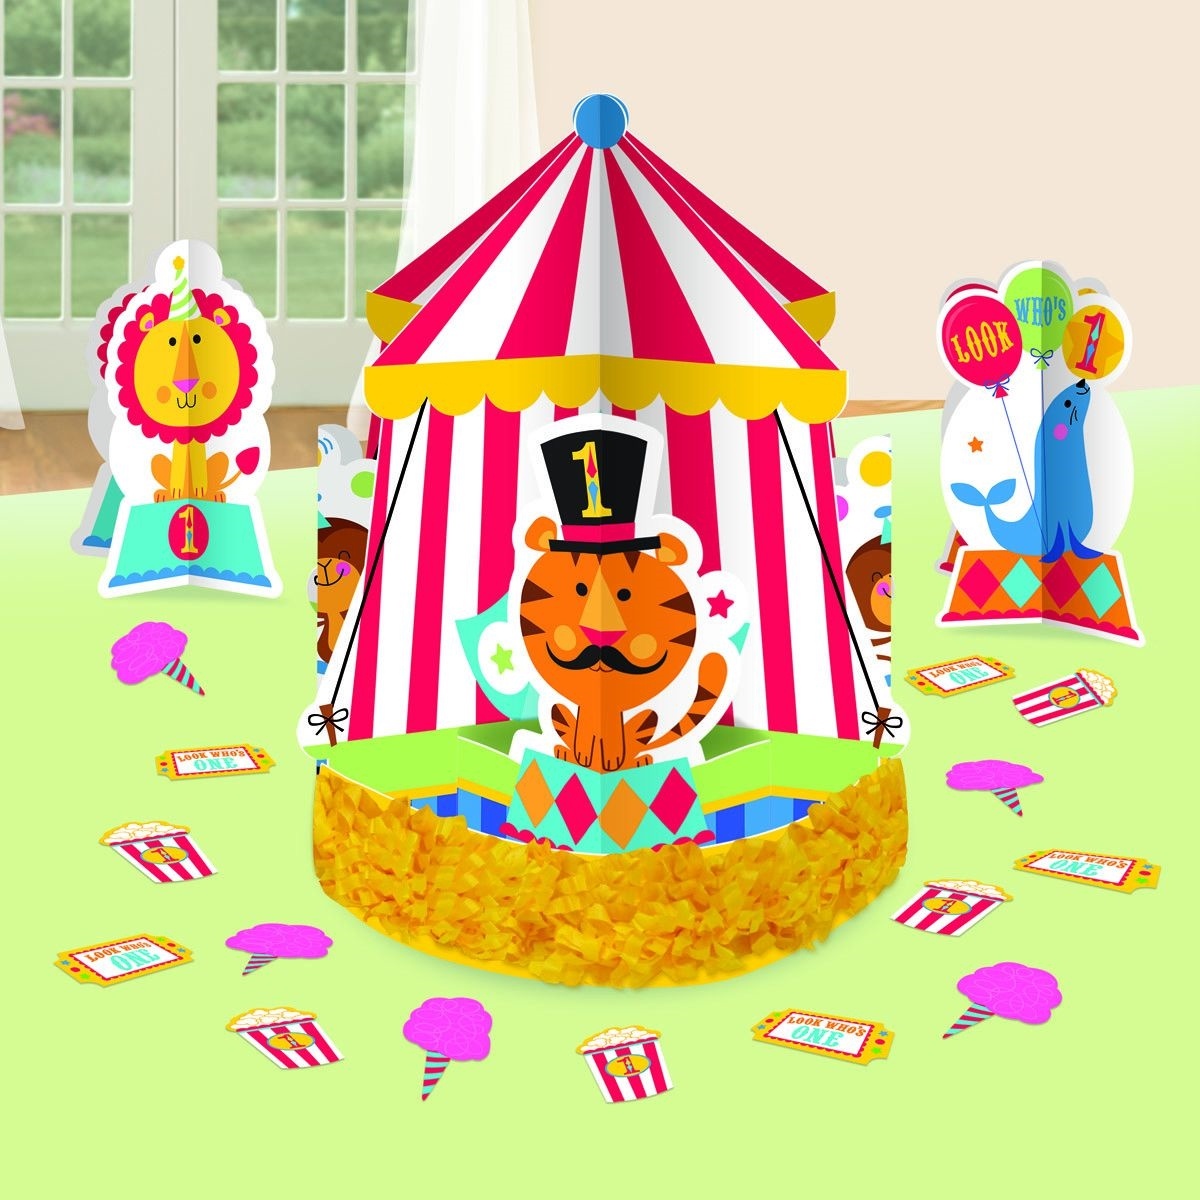
Fisher Price 1st Birthday Circus Table Decorating Kit
Fisher Price 1st Birthday Circus Table Decorations Kit Contains: 1 x Paper Fringe Centrepiece 12 1/2"(31.7cm) 2 x 3-D Printed Paper Centrepieces 7"(17.7cm) 20 Pieces of Paper Confetti 2"(5cm) Available Online Only All orders ship from our Sydney warehouse. For instore availability inquiries, please contact our Chatswood store on 02 9417 7777 or email us at info@partysavers.com.au with the SKU and desired quantity.
Brand: Amscan_OO
Category: Arts & Entertainment > Party & Celebration > Party Supplies > Party Supply Kits